Marcus Iallius Bassus

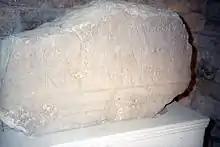
Fragment of an inscription detailing the "cursus honorum" of Marcus Iallius Bassus.

Marcus Iallius or Jallius Bassus was a Roman senator, general, and literary figure who held several offices in the imperial service during the mid-second century AD. He was suffect consul around the year 159. Bassus is known primarily from inscriptions. His full name was Marcus Iallius Bassus Fabius Valerianus.